Harry Potter and the Order of the Phoenix (film)

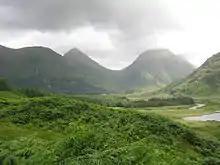
Filming of aerial and backdrop shots took place at Glen Etive, Scotland

Rehearsals for "Order of the Phoenix" began on 27 January 2006, and principal photography began on 7 February 2006 and wrapped in November 2006. Filming was put on a two-month hiatus starting in May 2006 so Radcliffe could sit his A/S Levels and Watson could sit her GCSE exams. The film's budget was reportedly between £75 and 100 million (US$150–200 million). The largest budget of the other films in the series has been the £75 million it cost to make "Goblet of Fire". Though the producers explored options to film outside of the UK, Leavesden Film Studios in Watford was again the location on which many of the interior scenes, including the Great Hall, Privet Drive, and Number Twelve, Grimmauld Place were shot.